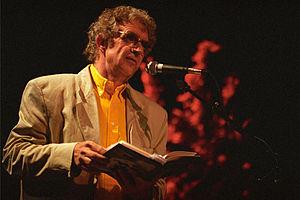
Amboltprisen / Modtagere
Jan Erik Vold